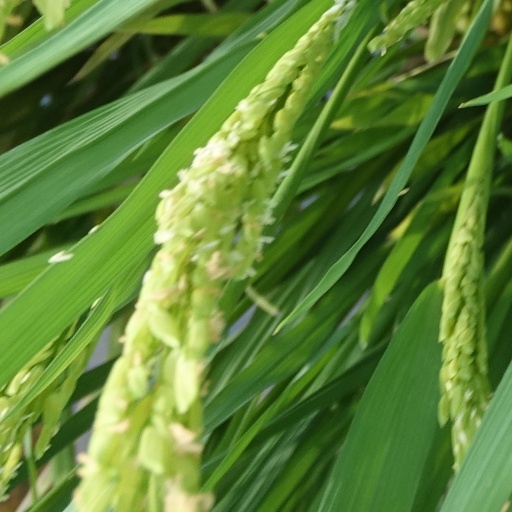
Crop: rice